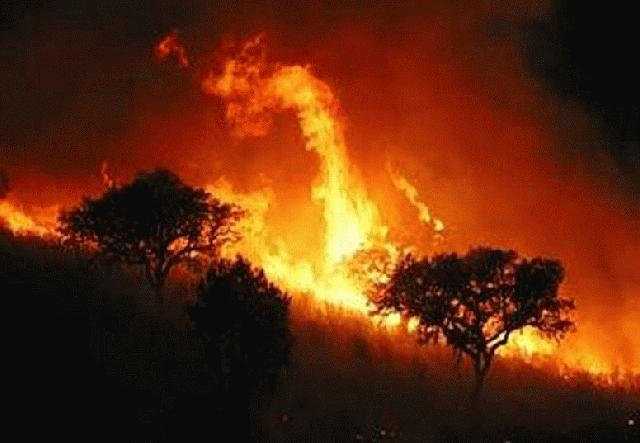
Fire: yes
Smoke: no